California State Route 37

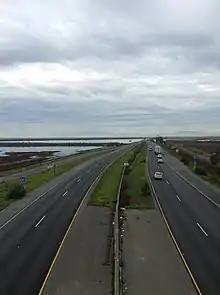
SR 37 outside of Mare Island

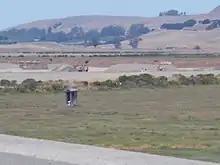
The Lone Toilet on Highway 37 near Sears Point Rd 01

As late as 1926, Golden Gate Ferries, owners of the Sears Point Toll Road Co., began plans to build the Sears Point Toll Road, with a contract awarded to Oakland-based Hutchinson Company in October 1927. The paved toll road was to be built on top of an ancient Native American trail along the San Pablo Bay shore between the Sacramento Highway and the Black Point cut-off (LRN 8) near Sears Point. It was expected to cost $775,000USD, with a toll not exceeding $0.35. Toll road officials explained the purpose of the road; to stimulate motor vehicle usage by reducing the commute times and expenses of motorists traveling from the East Bay and Sacramento areas by offering a more direct route toward Marin, Sonoma and the Redwood Highway. The road opened for traffic in 1928.